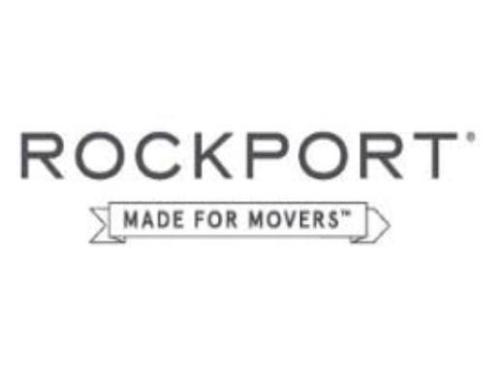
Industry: Clothes